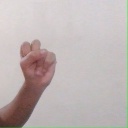
अक्षर: स